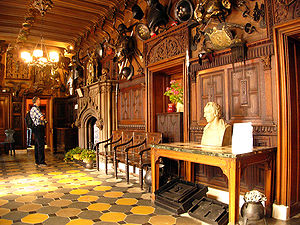
Rum
Rum i Abbotsford House.
"Rum kommer af indoeuropæisk *ru- = ""åbne"" → germansk *ru-ma- = ""åbne"" → oldnordisk rumr = ""rummelig"" → ""rum"". Ordet var først en beskrivelse af noget åbent, som i udtrykket ""rum sø"", der betyder ""åbent hav"".